Bow shock (aerodynamics)

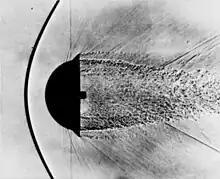
A blunt body fired from a gun against a supersonic flow in a wind tunnel, producing a bow shock

A bow shock, also called a detached shock or bowed normal shock, is a curved propagating disturbance wave characterized by an abrupt, nearly discontinuous, change in pressure, temperature, and density. It occurs when a supersonic flow encounters a body, around which the necessary deviation angle of the flow is higher than the maximum achievable deviation angle for an attached oblique shock (see detachment criterion). Then, the oblique shock transforms in a curved detached shock wave. As bow shocks occur for high flow deflection angles, they are often seen forming around blunt bodies, because of the high deflection angle that the body impose to the flow around it.